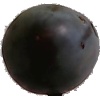
Label: Plum 3